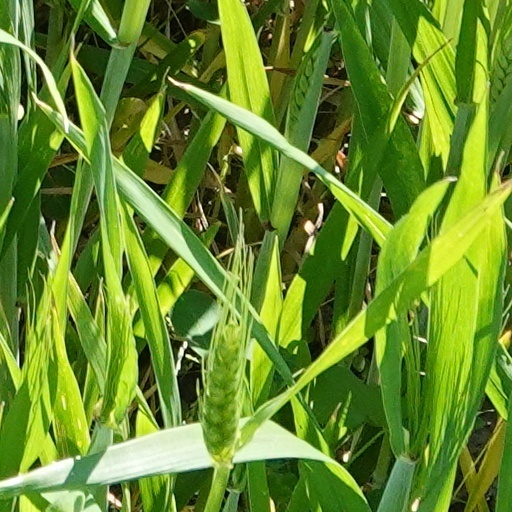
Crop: wheat